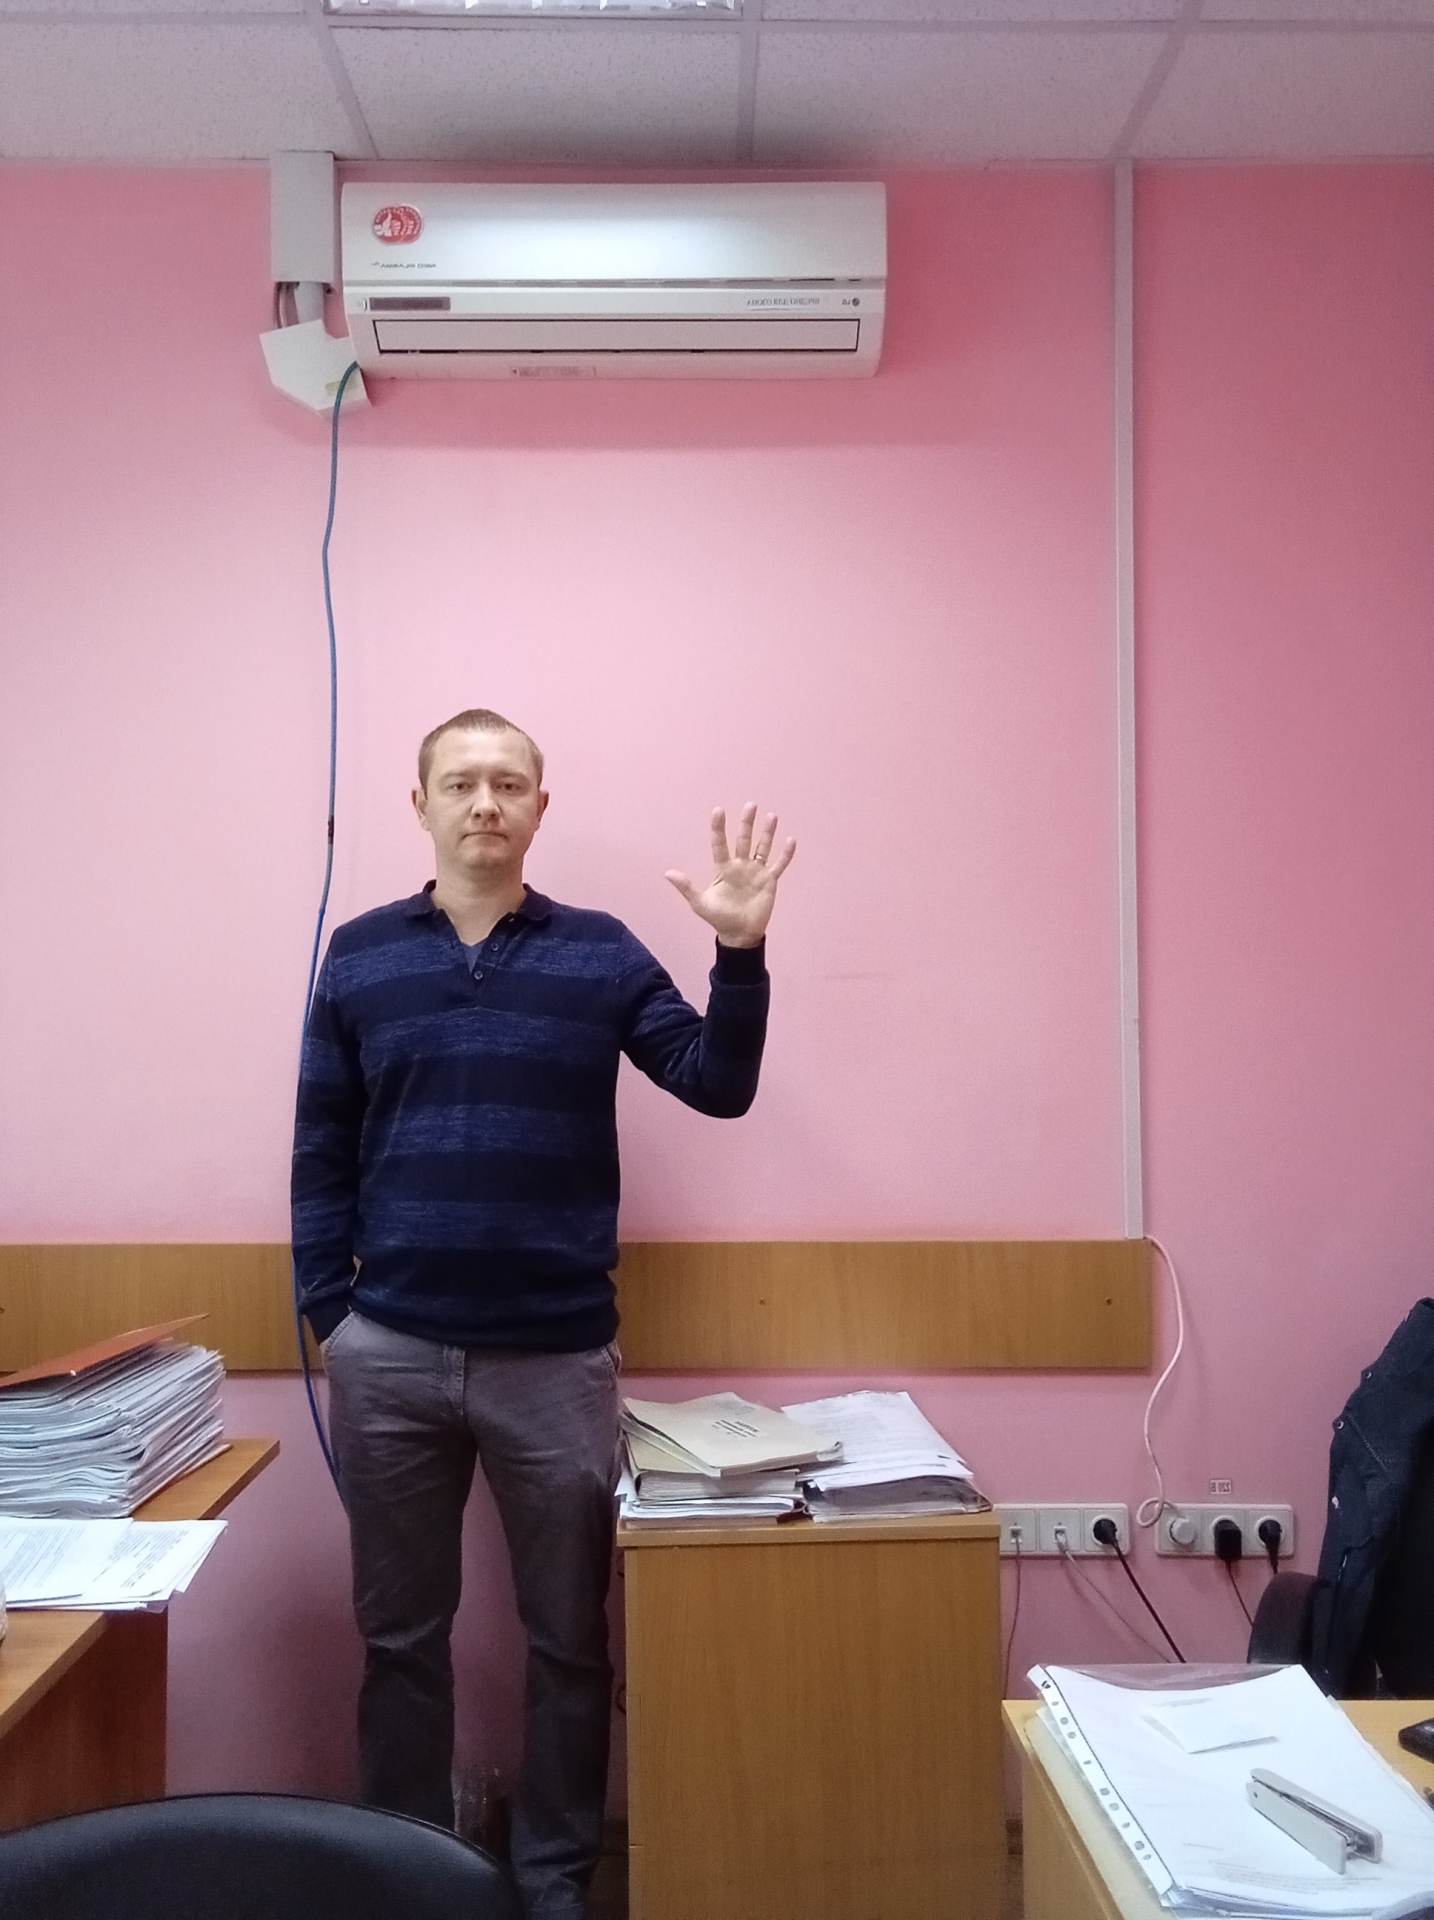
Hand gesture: palm